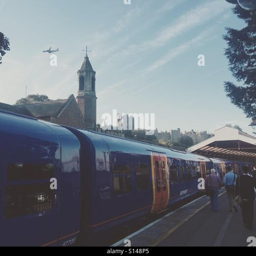
railway station in the background